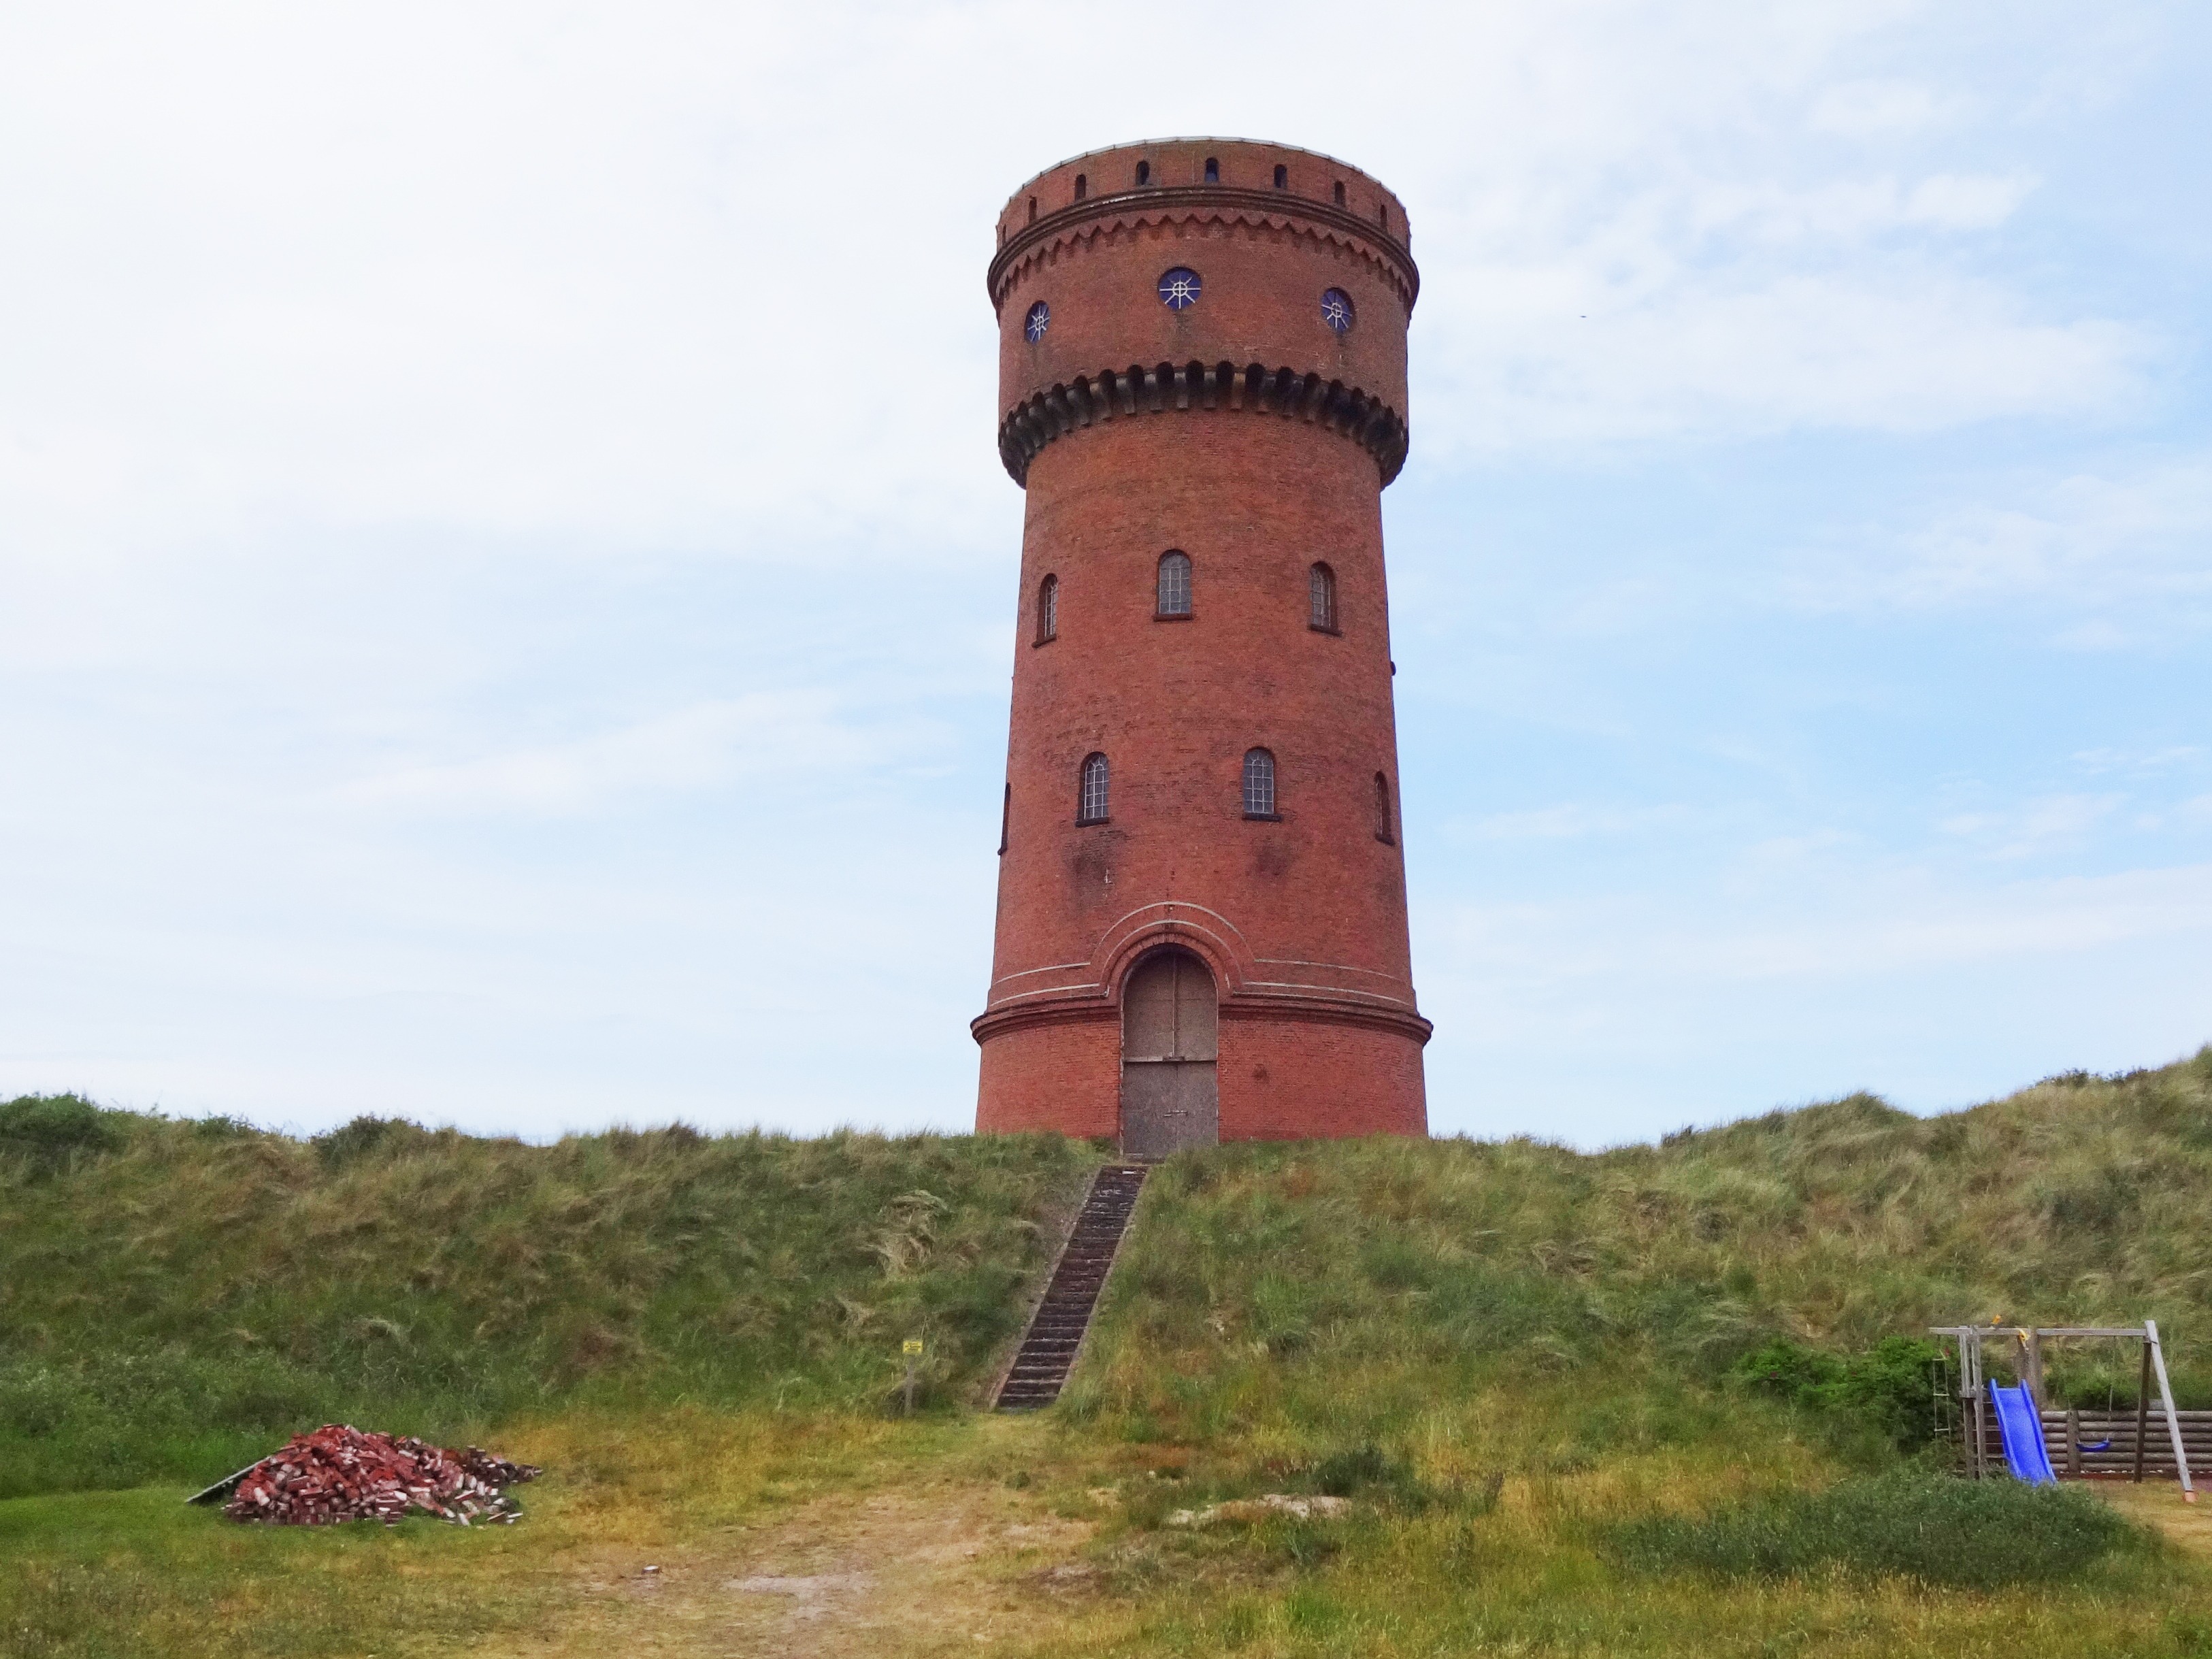
lighthouse, old, tower, brick, water tower, borkum, water supply, water pressure